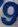
Number: 9